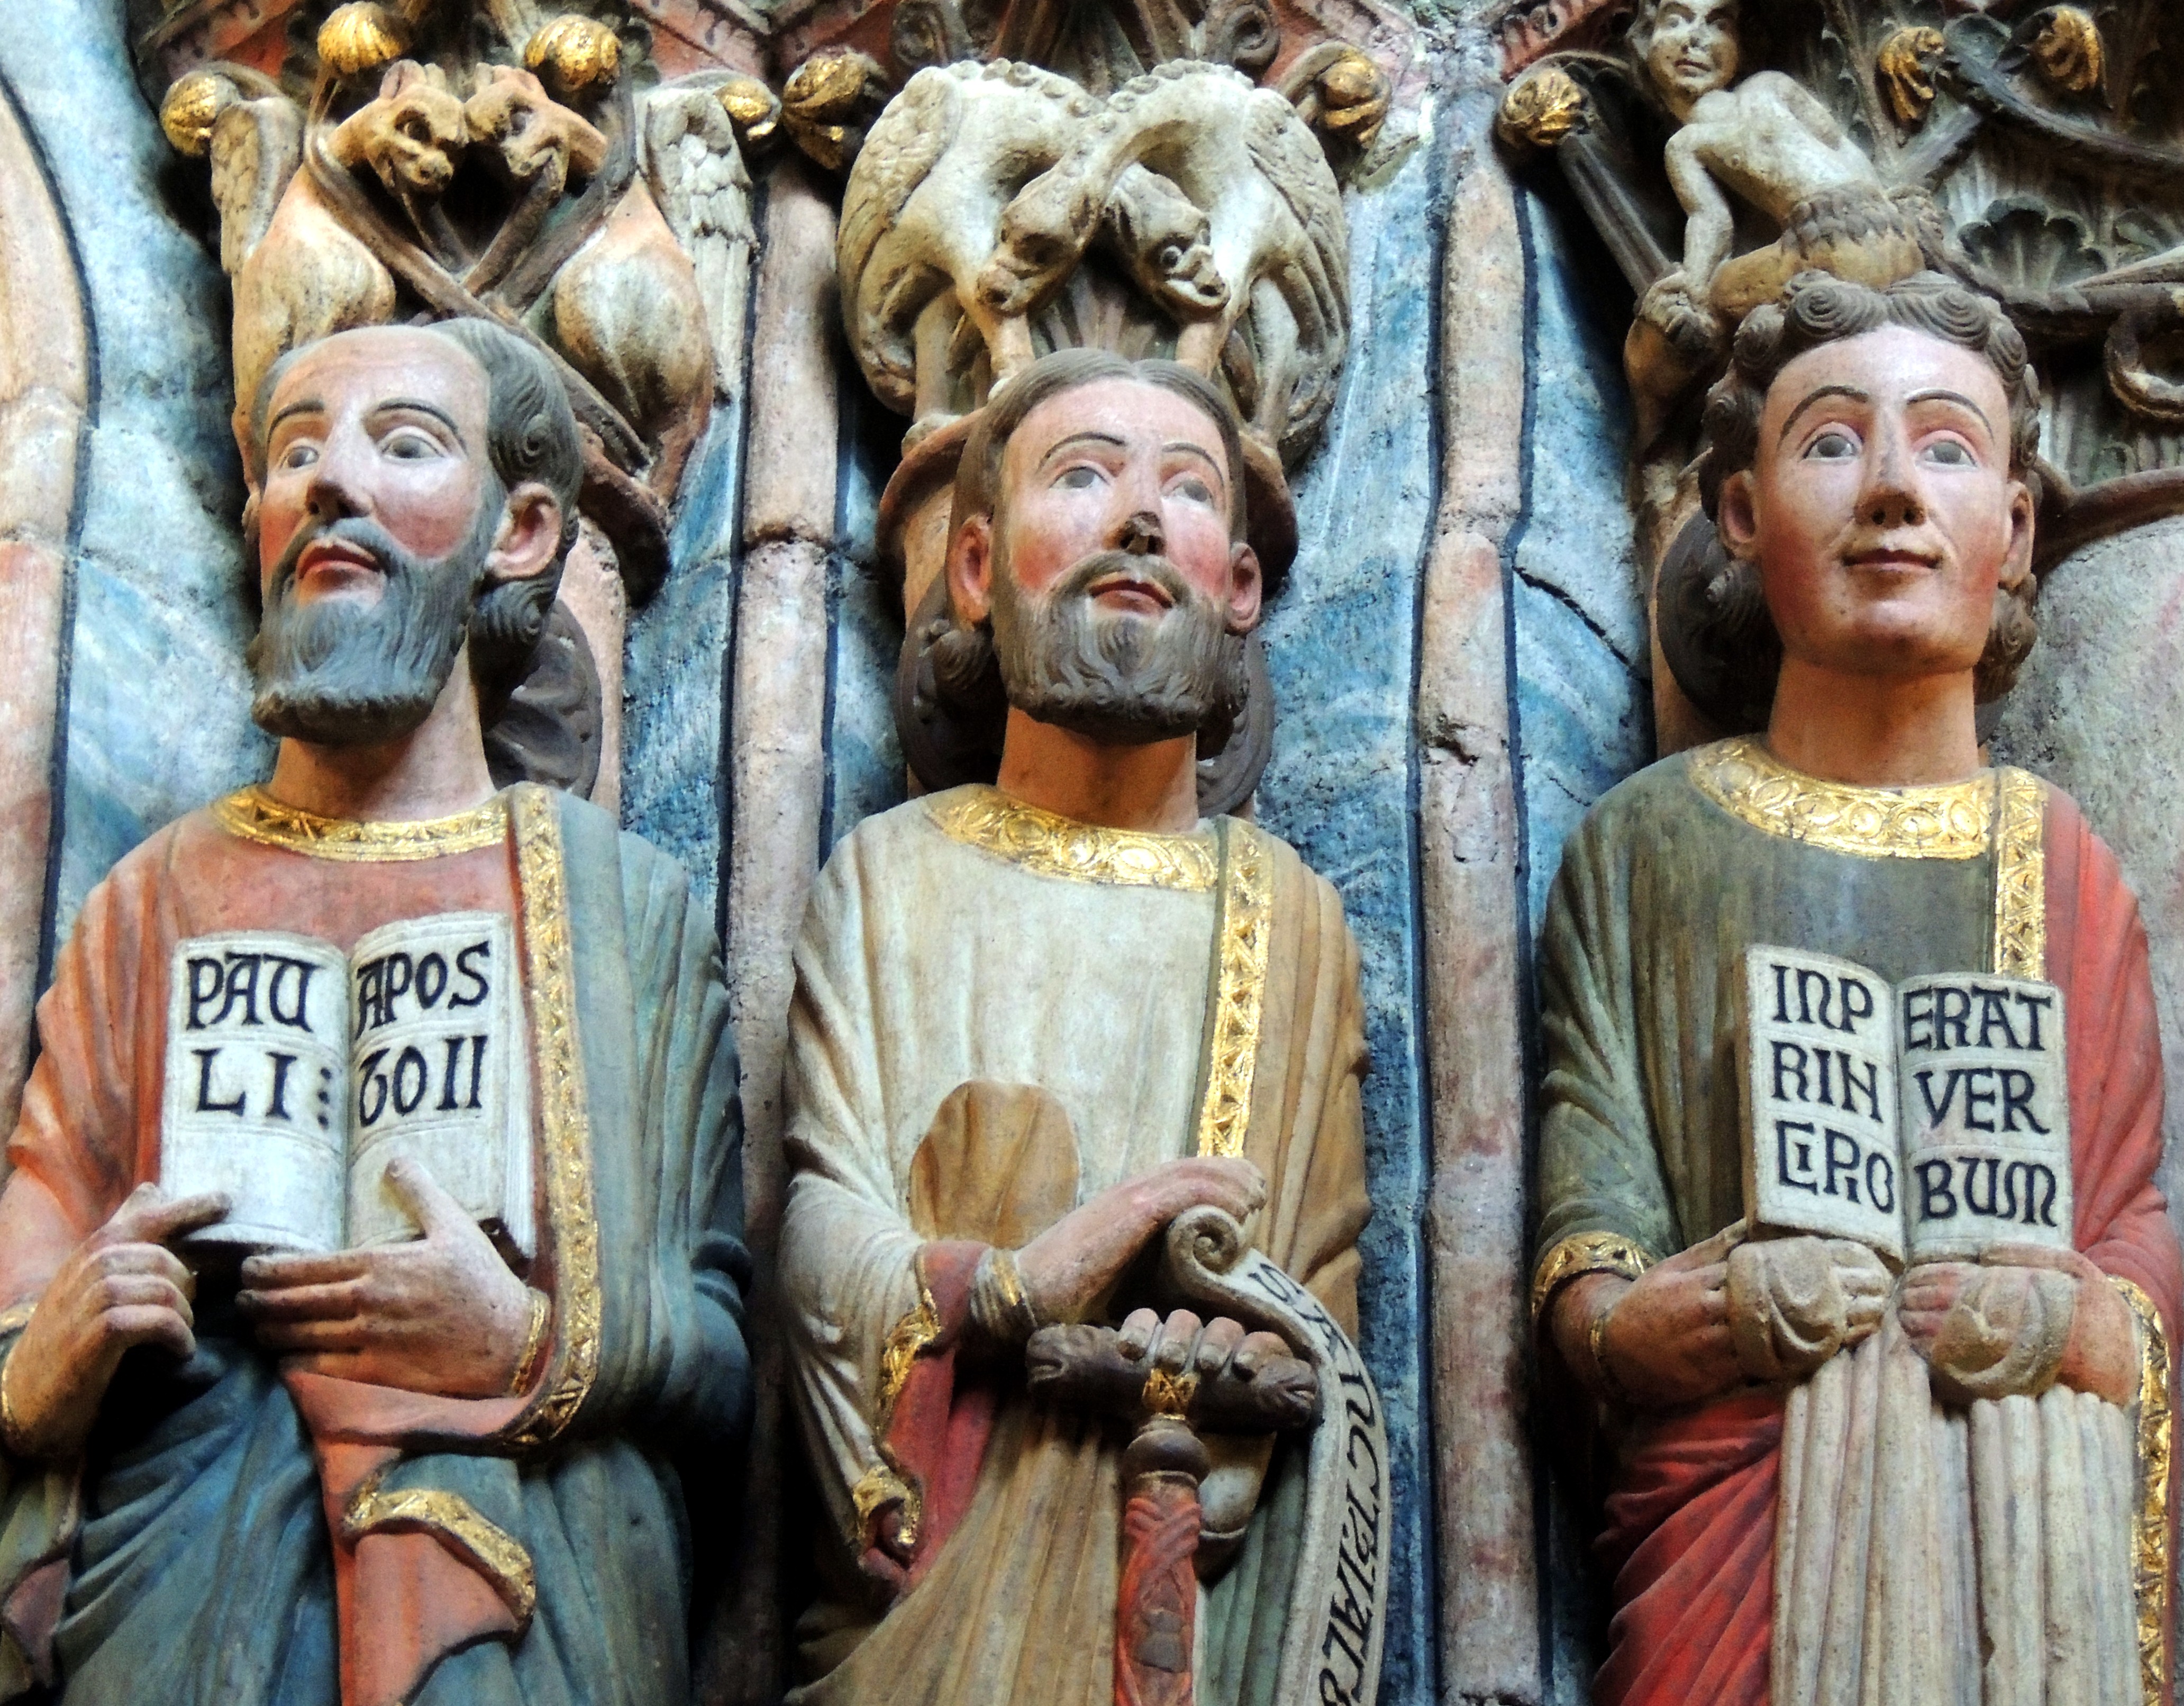
people, religion, medieval, art, temple, iglesia, arte, catedral, romanico, portico, mythology, igrexa, esculturas, policromado, hindu temple, ancient history